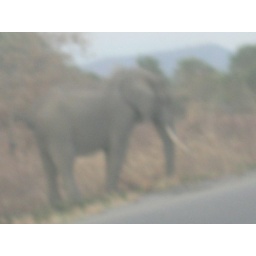
elephant by the road 3